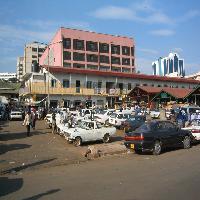
Weather: sun or clear